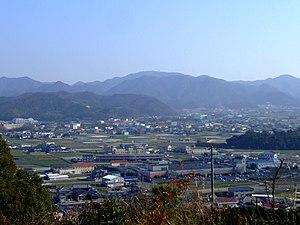
Minamiawaji est une ville située dans la préfecture de Hyōgo, au Japon.